Douglas Massey

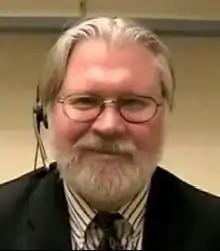

Douglas Steven Massey (born October 5, 1952) is an American sociologist. Massey is currently a professor of sociology at the Princeton School of Public and International Affairs at Princeton University and is an adjunct professor of sociology at the University of Pennsylvania.